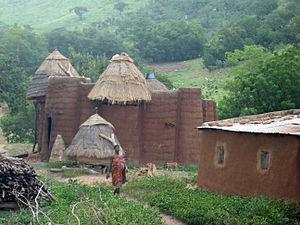
Le Koutammakou est une région du Togo et du Bénin, en Afrique de l'Ouest, qui abrite les Batammariba.
Cet article recense les sites inscrits au patrimoine mondial au Togo.
Cet article recense les sites inscrits sur la liste du patrimoine mondial par l'UNESCO situés en Afrique.